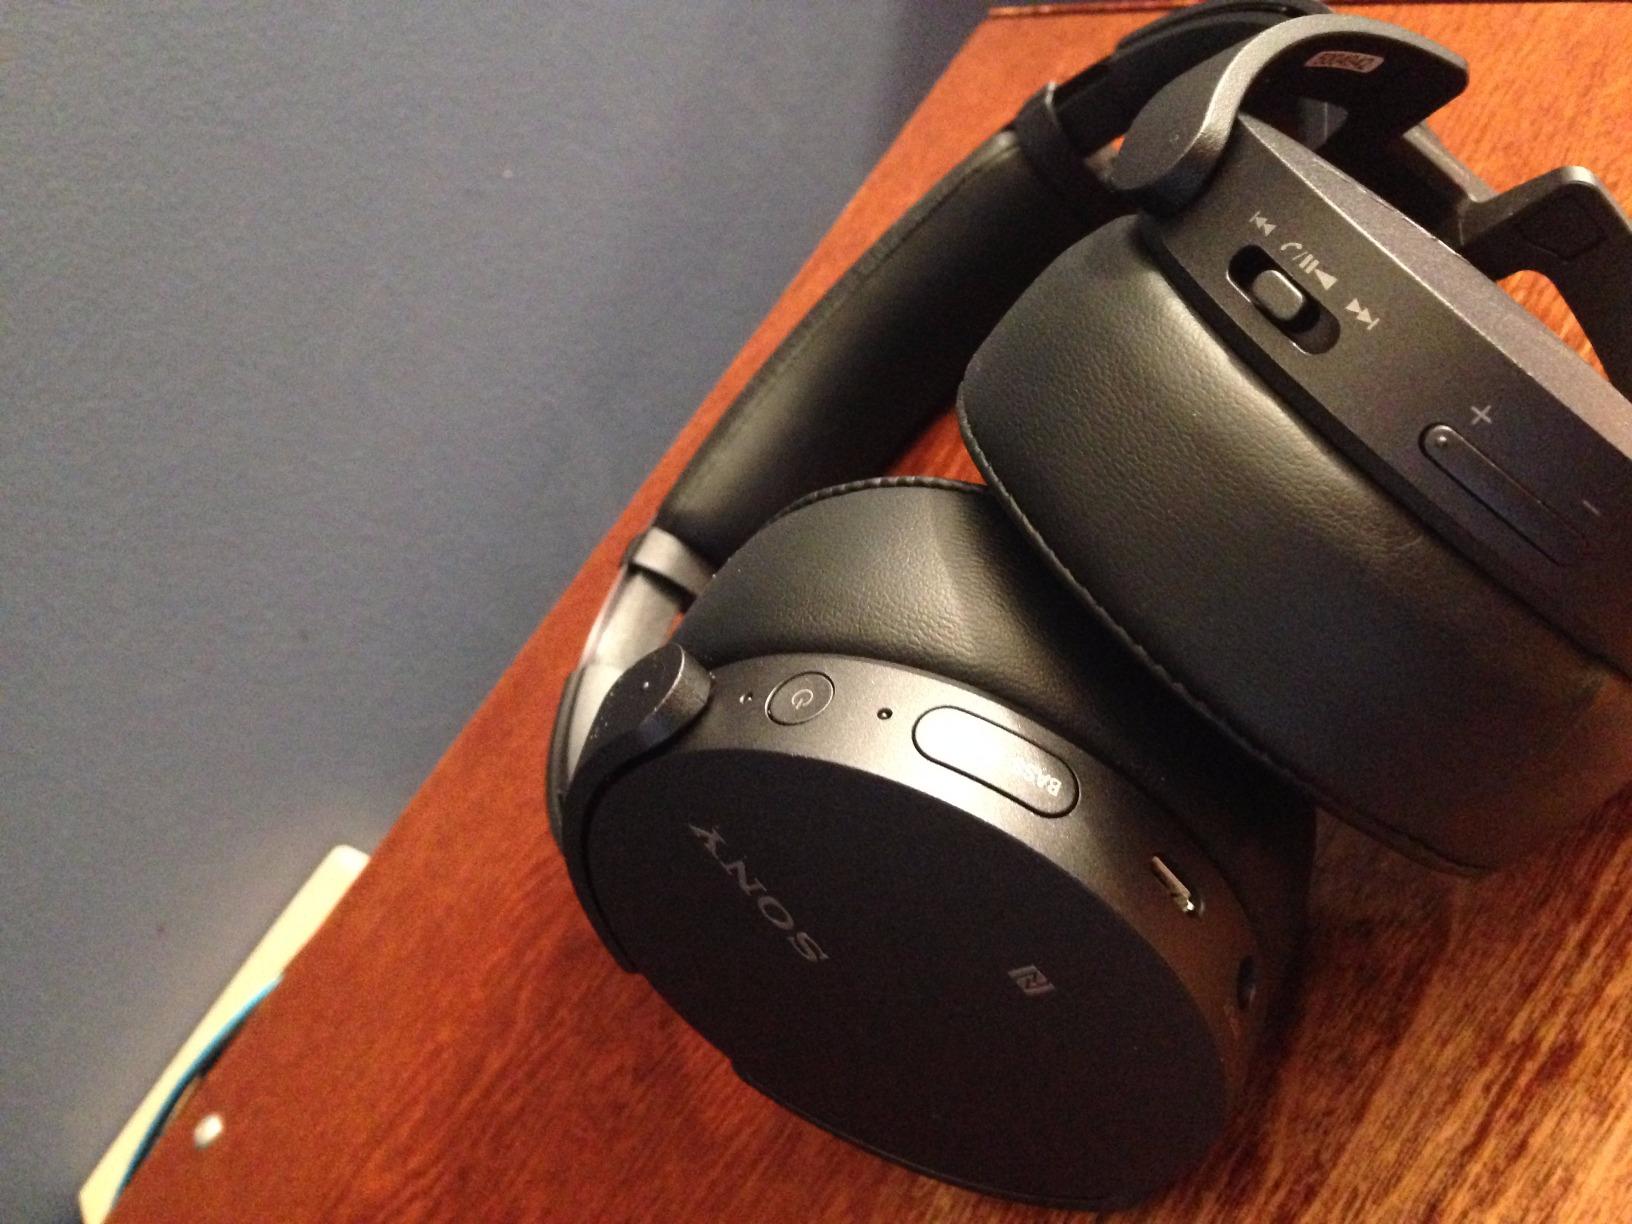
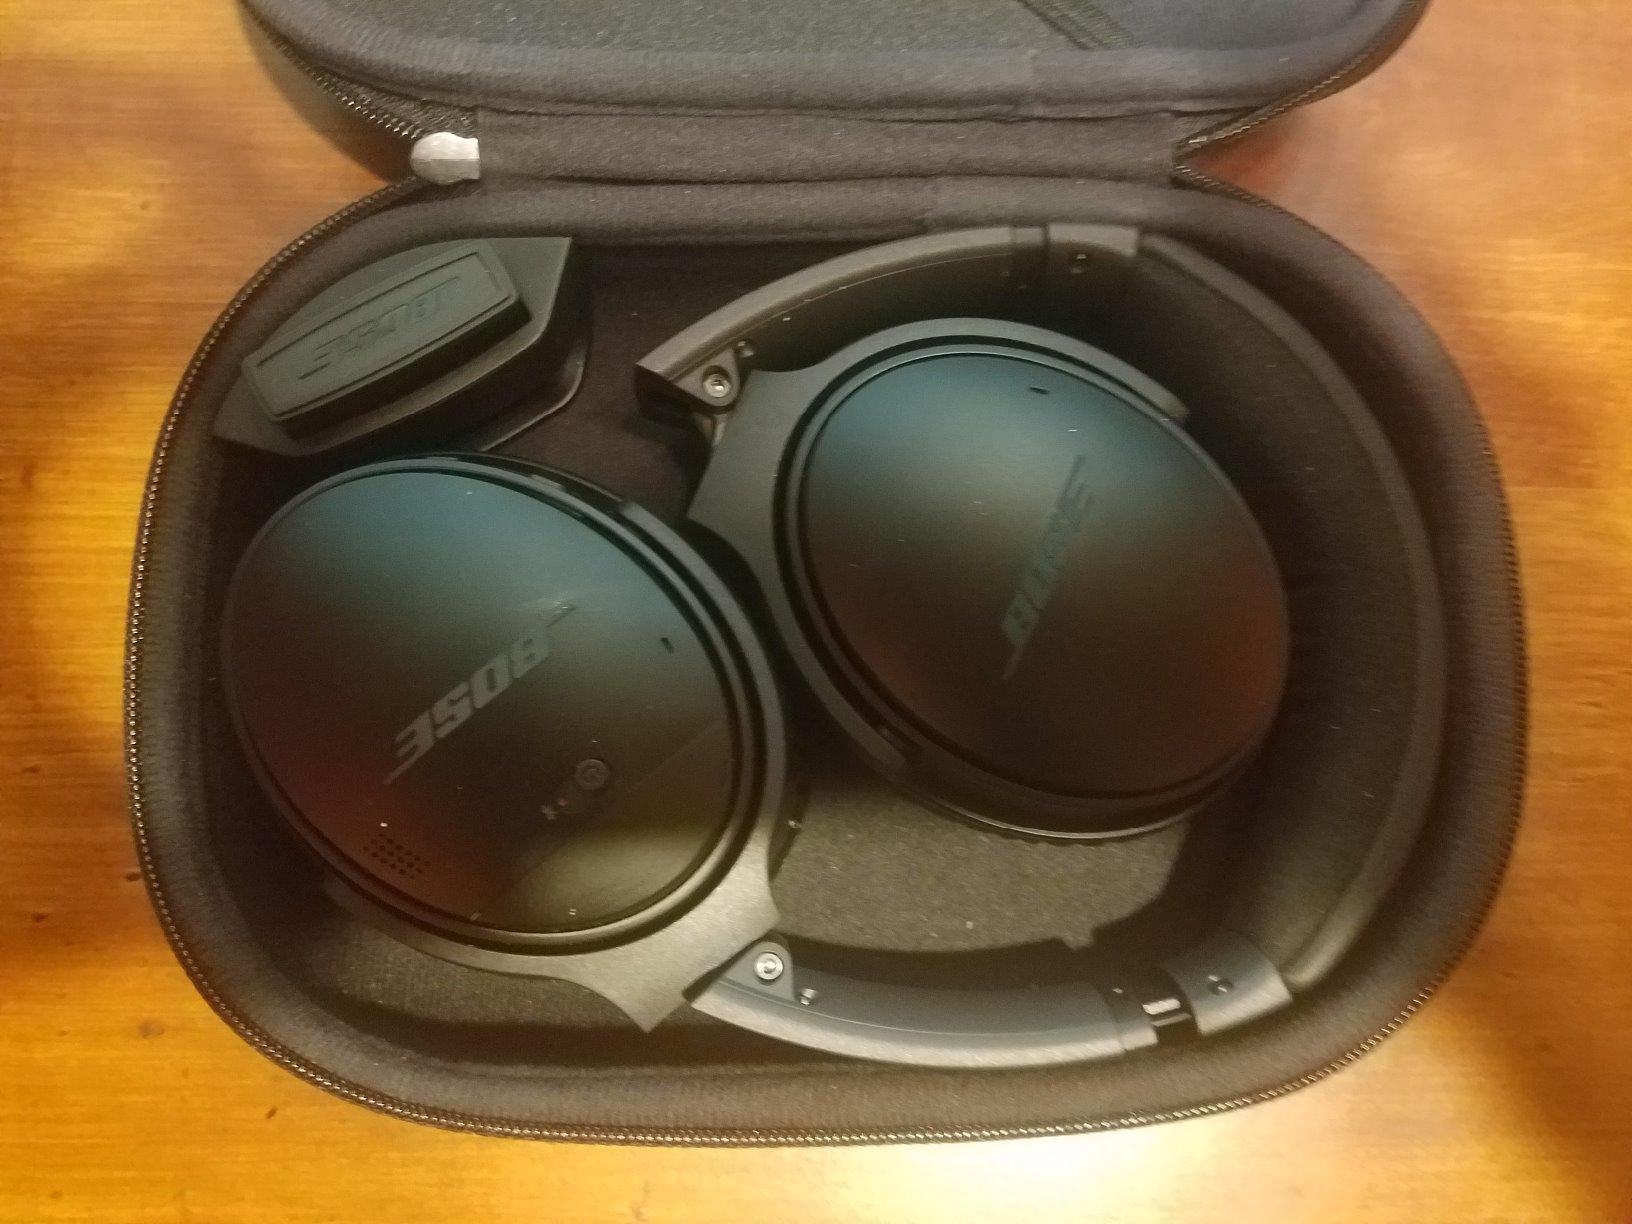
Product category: headphones
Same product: no